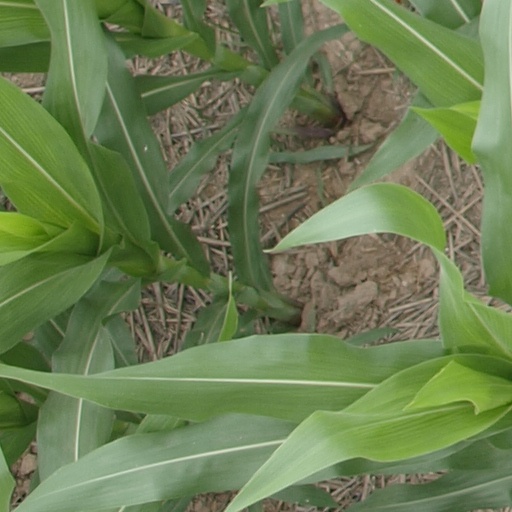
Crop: maize; corn